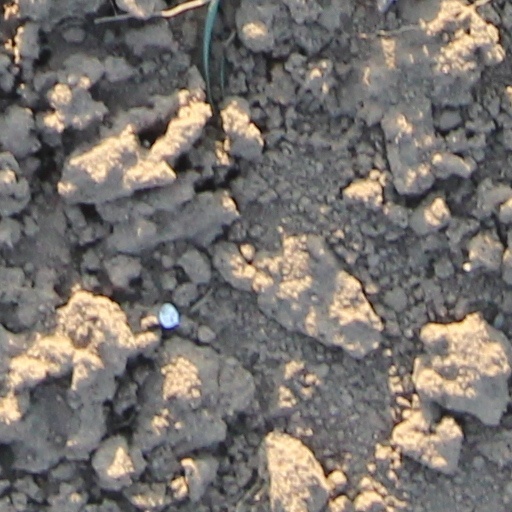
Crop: wheat